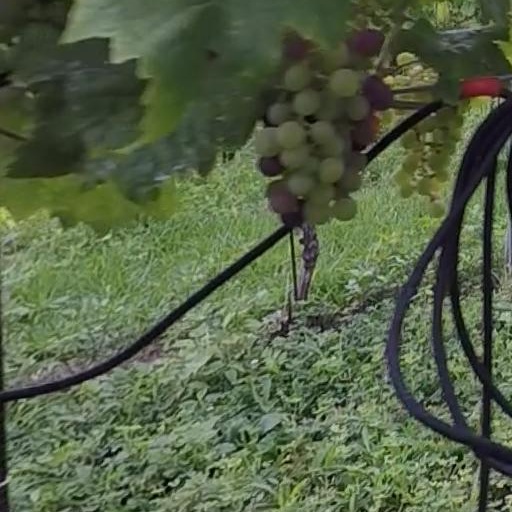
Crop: grape